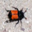
Label: beetle